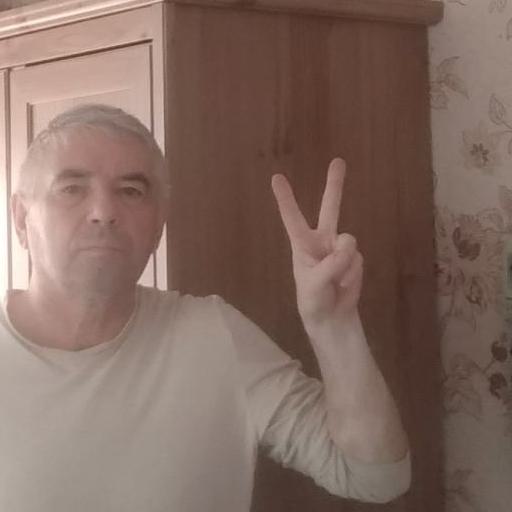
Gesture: peace